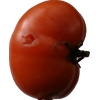
Label: tomato